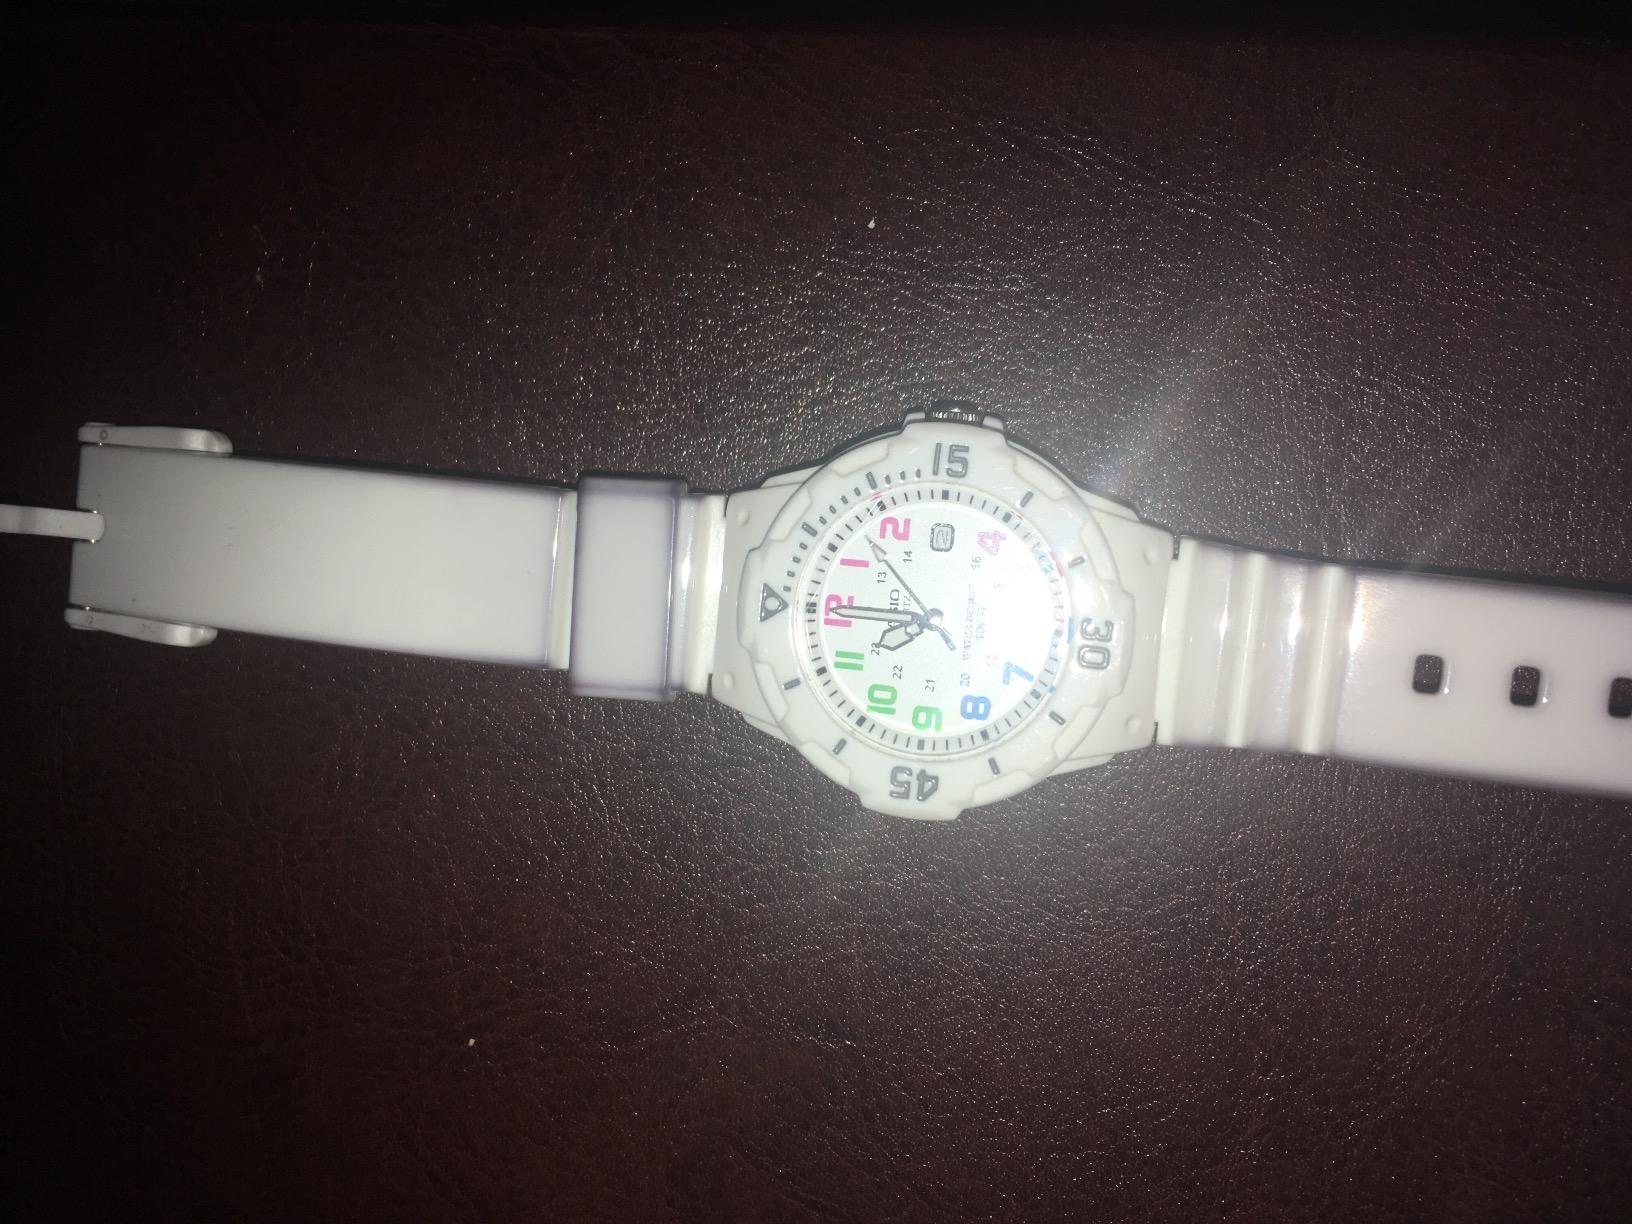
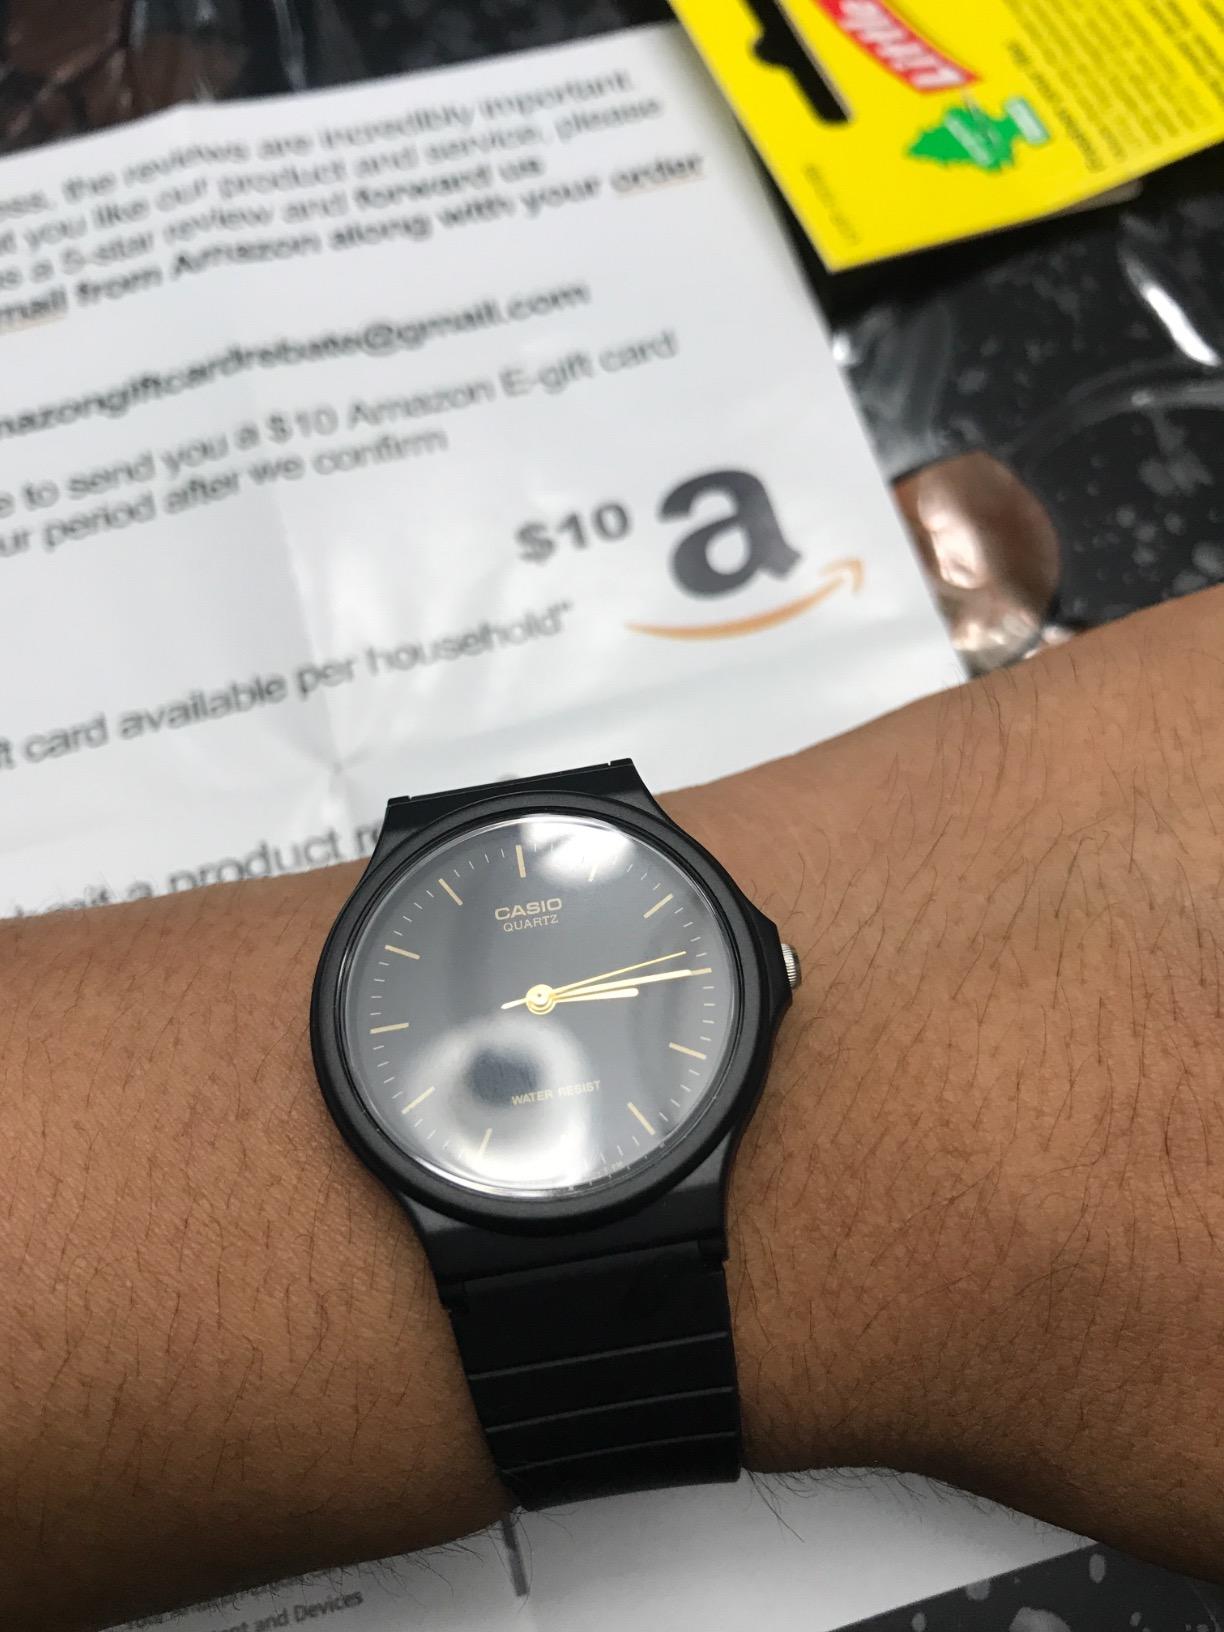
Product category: accessories_watch
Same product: no